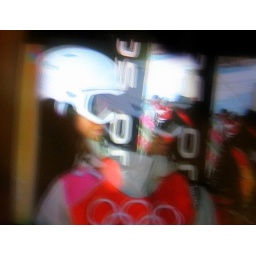
You can see the TV in the livingroom from the kitchen in a reflection from a glass curio cabinet.